Noach

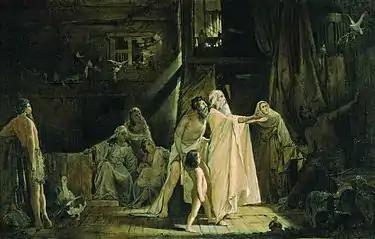
Noah's Ark (1882 painting by Andrei Ryabushkin at the State Russian Museum, Saint Petersburg)

Similarly, interpreting the words, "and it went forth to and fro" in Genesis 8:7, Rabbi Judan said in the name of Rabbi Judah ben Rabbi Simon that the raven began arguing with Noah. The raven asked Noah why of all the birds that Noah had in the Ark Noah sent none but the raven. Noah retorted that the world had no need of the raven; the raven was fit neither for food nor for sacrifice. Rabbi Berekiah said in Rabbi Abba's name that God told Noah to take that back, because the world would need ravens in the future. Noah asked God when the world would need ravens. God replied that (in the words of Genesis 8:7) "when the waters dry off from on the earth," a righteous man (Elijah) would arise and dry up the world (threatening drought, and then see the threat fulfilled). And God would cause him to have need of ravens, as 1 Kings 17:6 reports, "And the ravens ("orvim") brought him bread and flesh." Rabbi Judah maintained that the word "orvim" referred to a town within the borders of Bashan called Arbo. But Rabbi Nehemiah insisted that 1 Kings 17:6 literally meant ravens, and the ravens brought Elijah food from King Jehoshaphat's table.